August Hjalmar Edgren

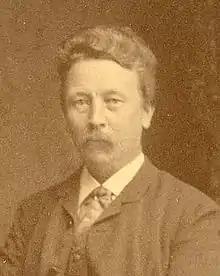
August Hjalmar Edgren, c. 1885

August Hjalmar Edgren (October 18, 1840 – December 9, 1903) was a Swedish-American linguist, professor, and author.